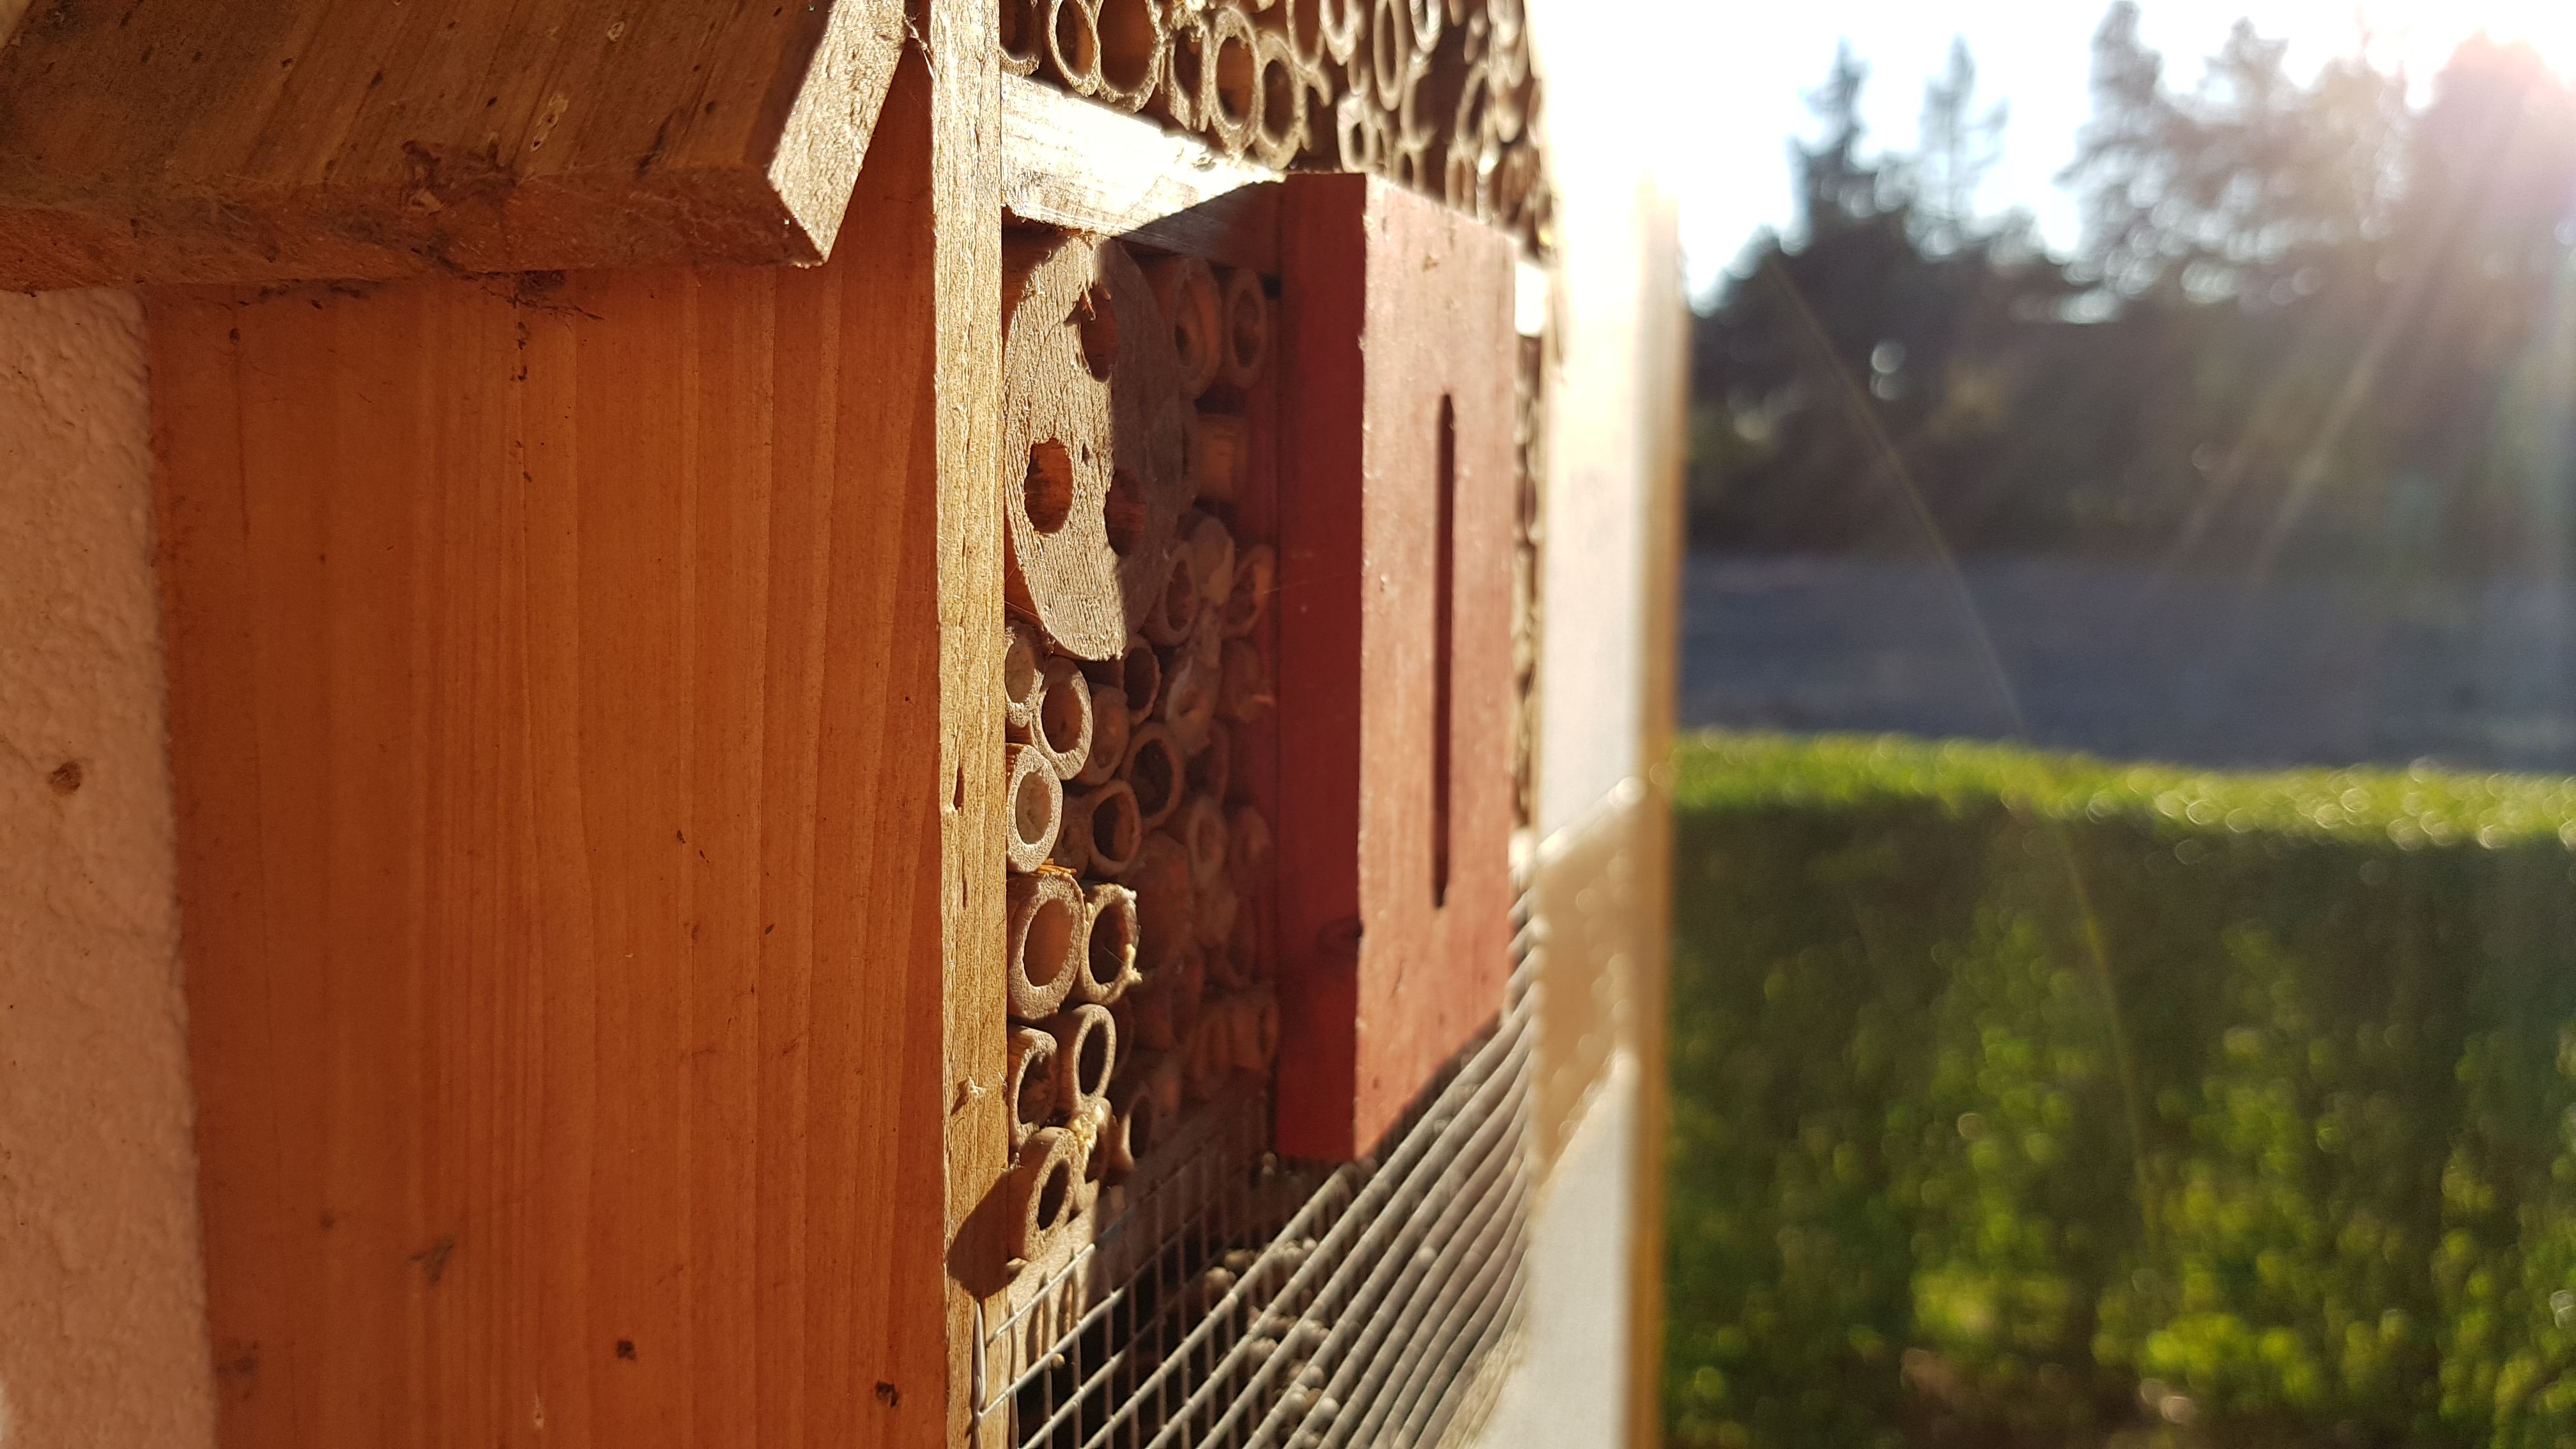
little house, sun, brown, red, wood, wall, wood stain, house